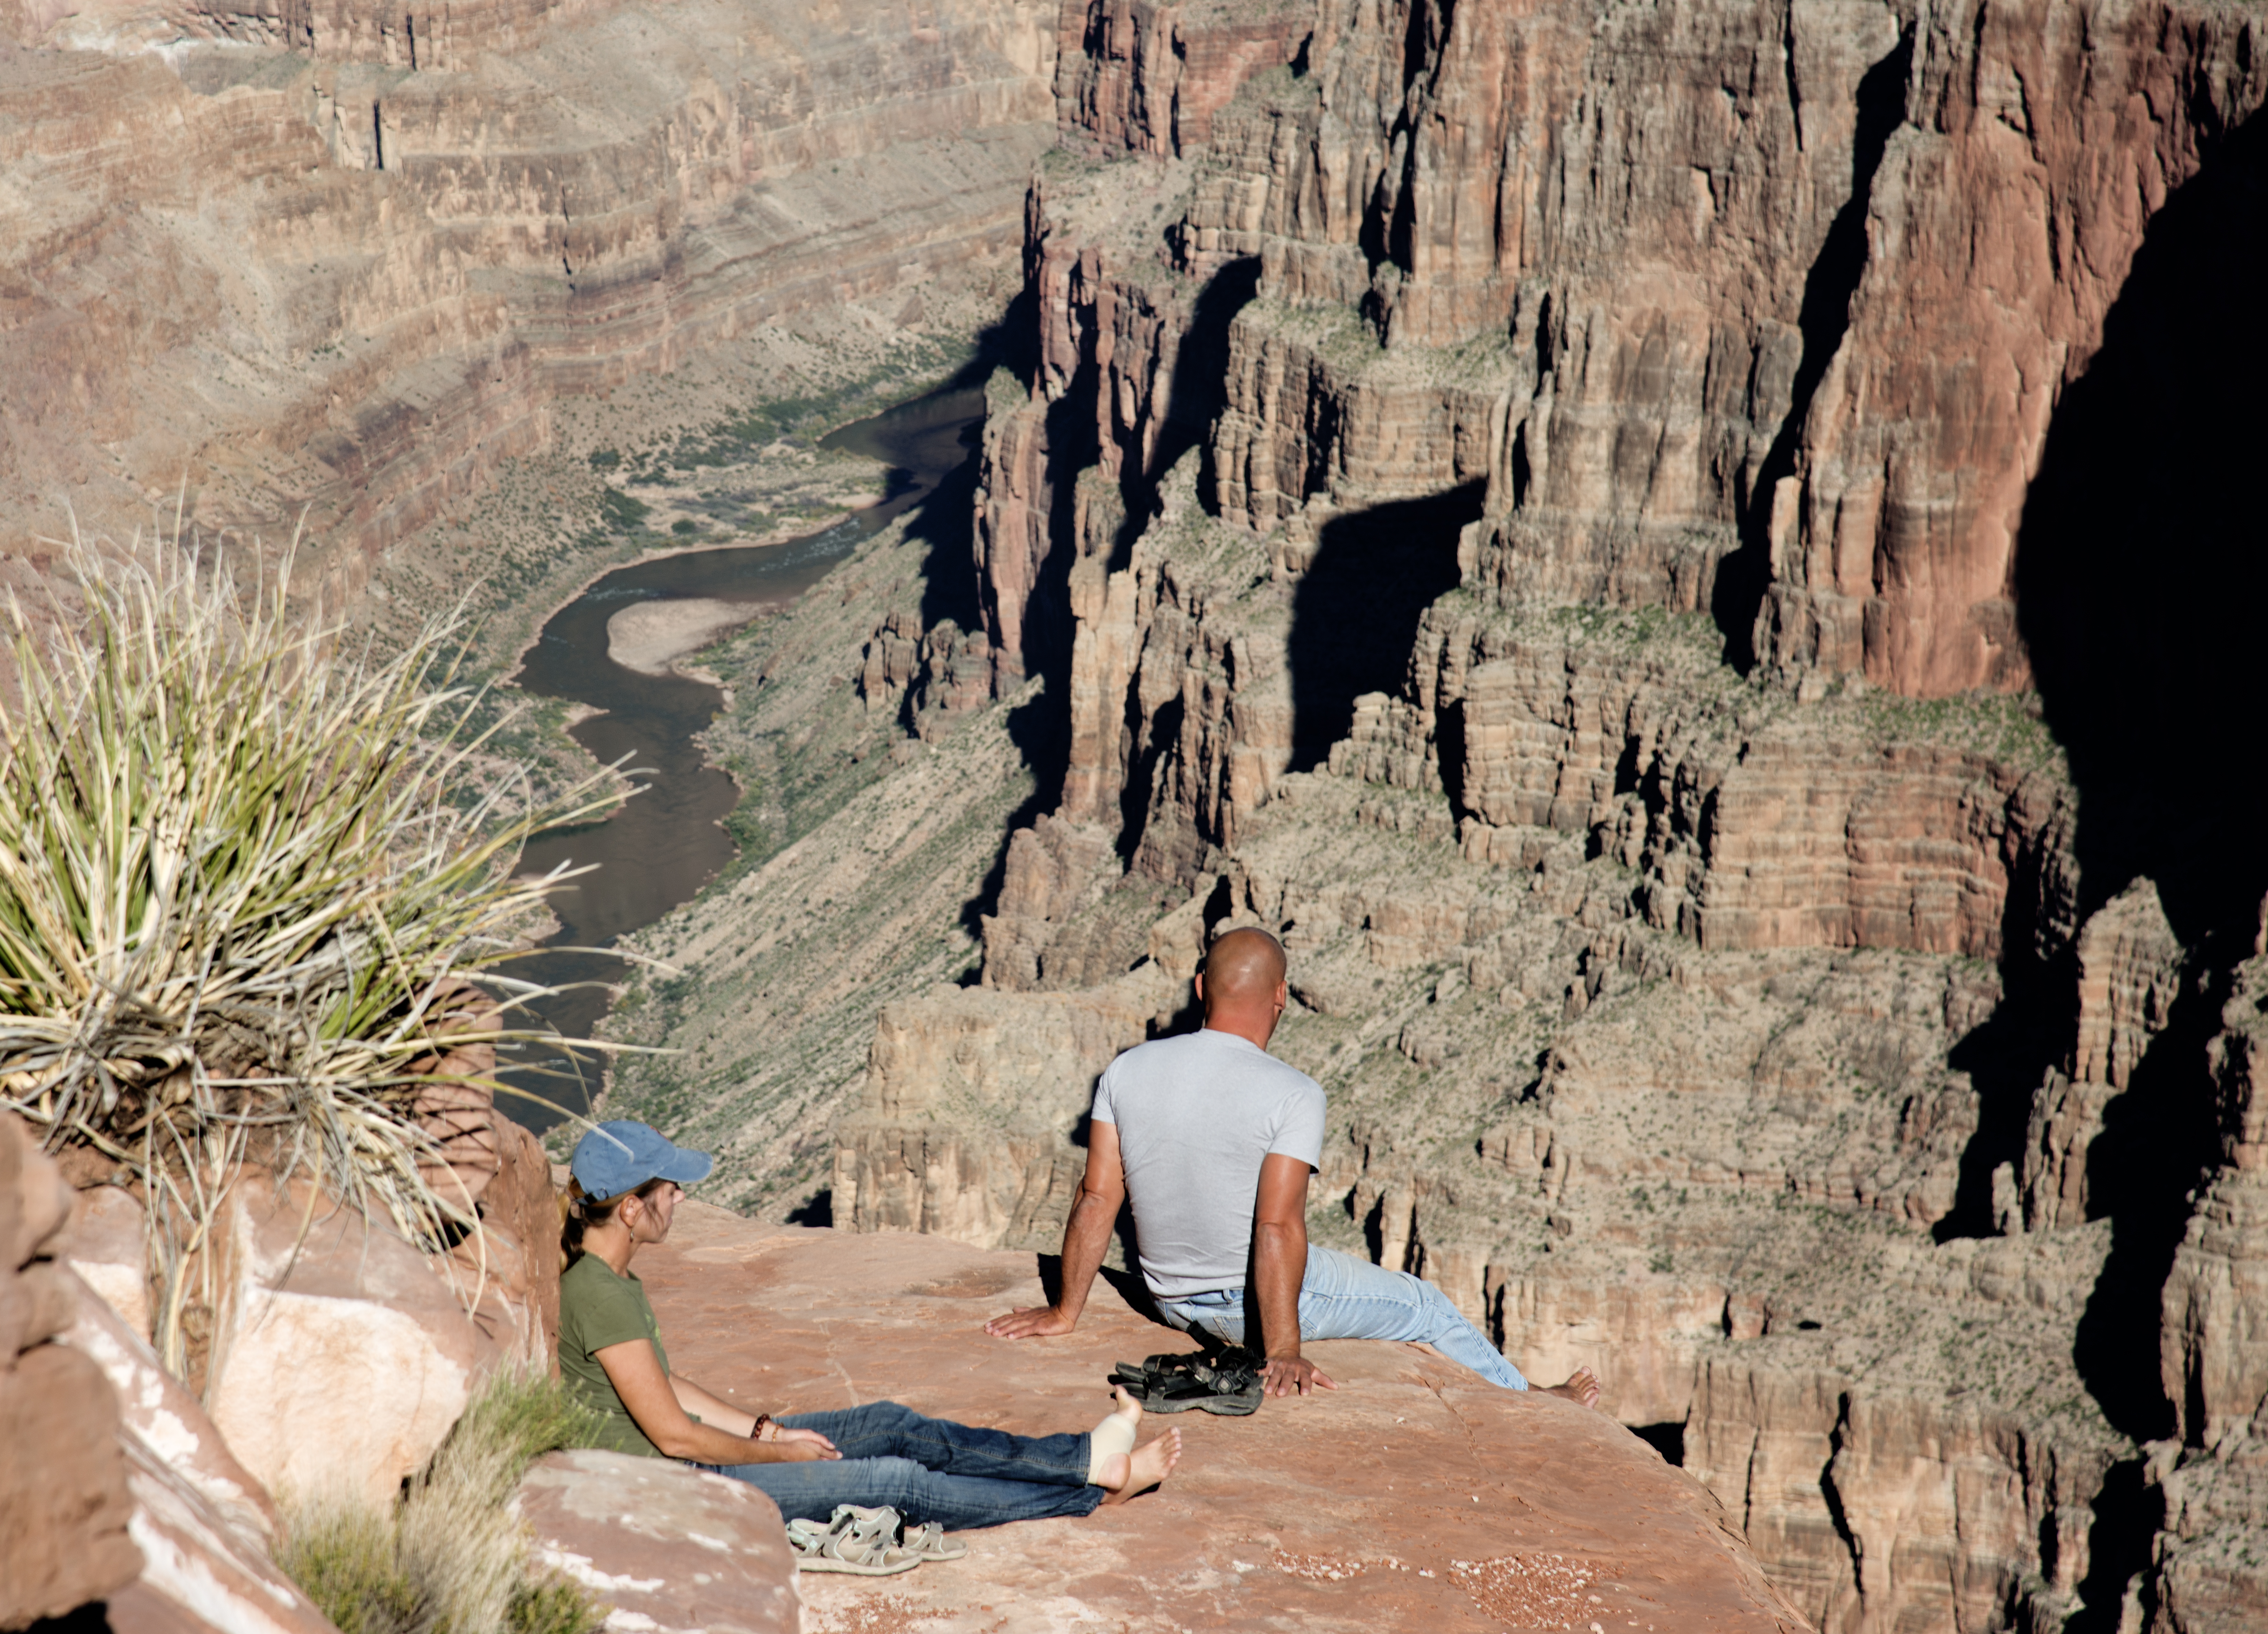
rock, formation, arch, cave, canyon, geology, nikond800e, wadi, landform, toroweap, geographical feature